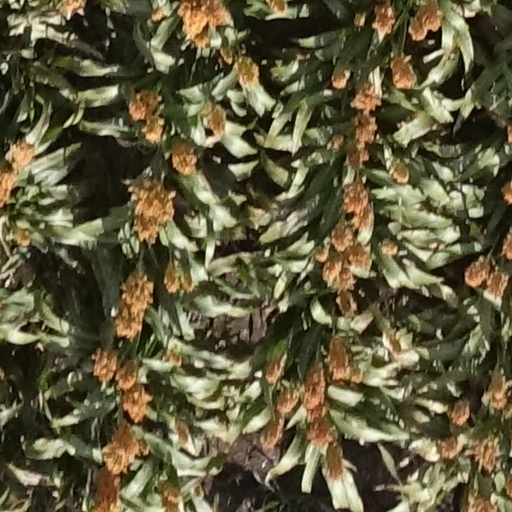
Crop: sorghum